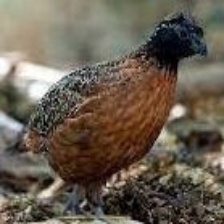
Species: MASKED BOBWHITE
Scientific name: COLINUS VIRGINIANUS RIDGWAYI
ImageNet parent category: quail